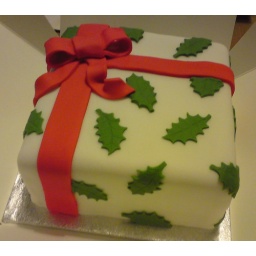
Square rich fruit cake, Christmas cake. Wrapped in holly decorated fondant, finished with red fondant ribbon and bow.